Ajay Kumar (civil servant)

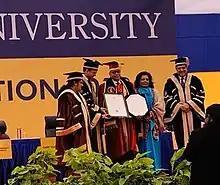
Kumar in convocation ceremony

He received distinguished Alumni award from Indian Institute of Technology Kanpur in 2019 for the entrepreneurship excellence work. Kumar oversaw the creation of an Electronics Development Fund, which focuses on developing technology start-ups in defence sector.